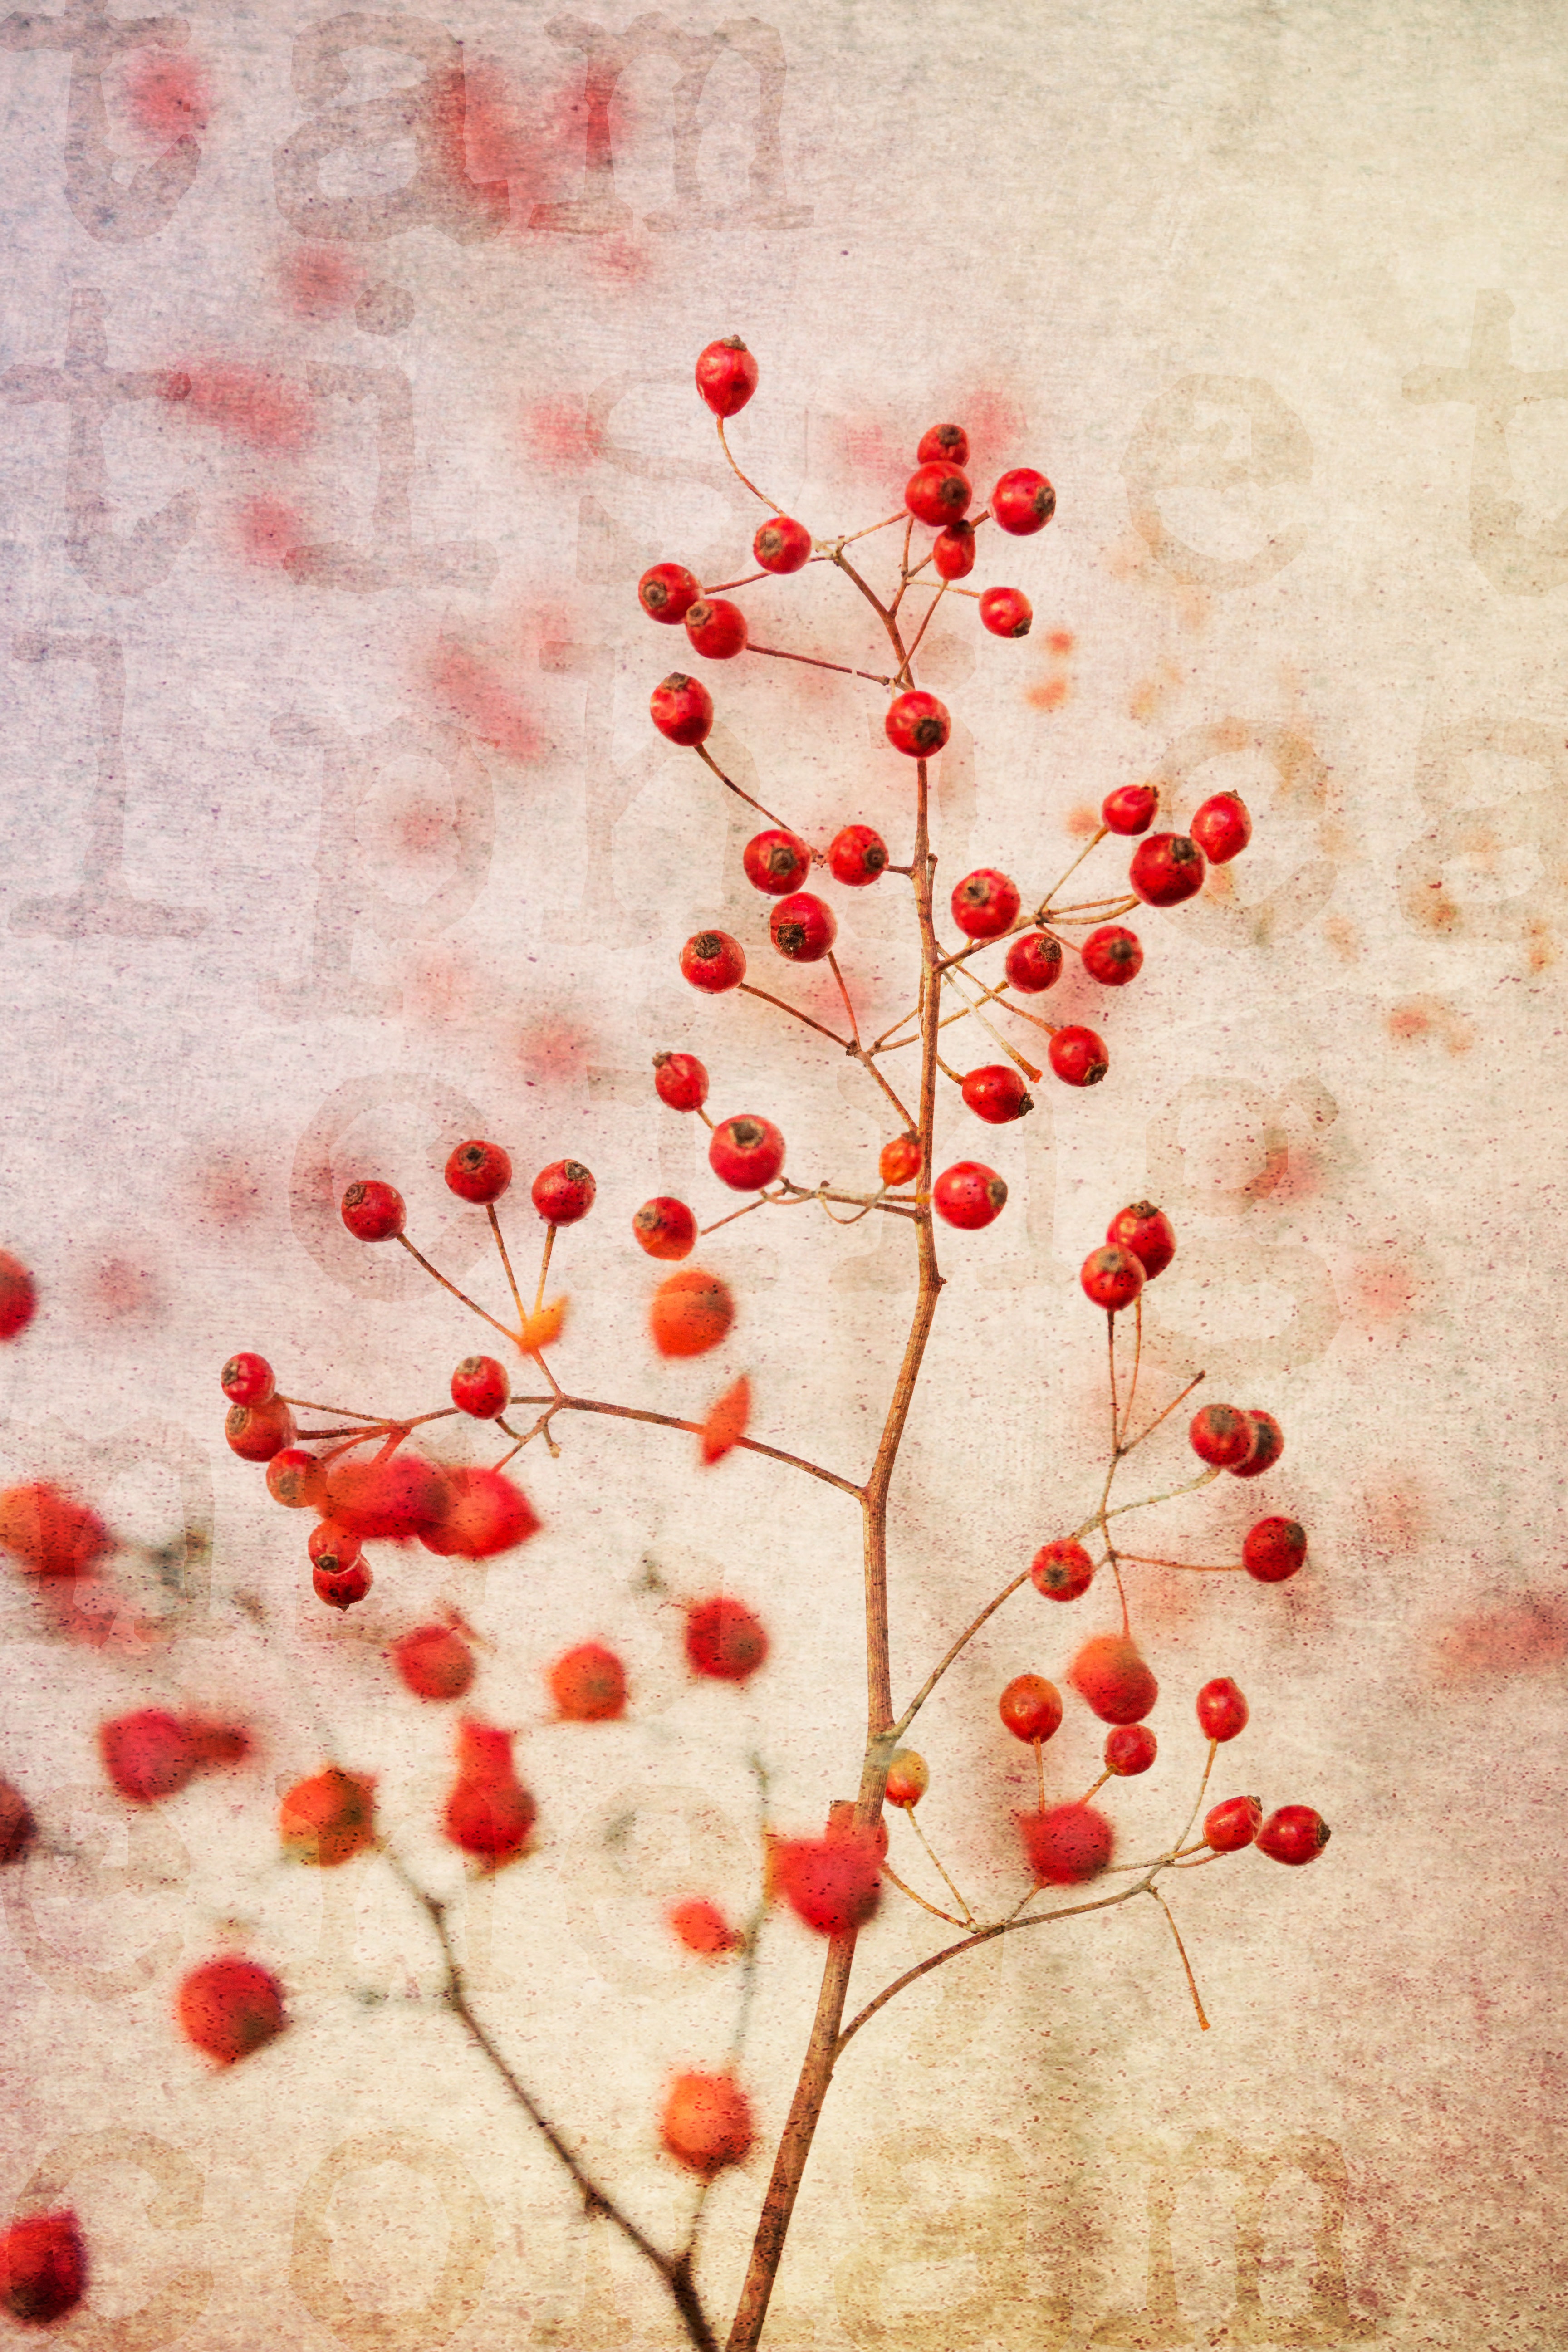
nature, branch, blossom, plant, leaf, flower, petal, bush, heart, decoration, food, red, produce, pink, cherry blossom, branches, berry red, wild berries